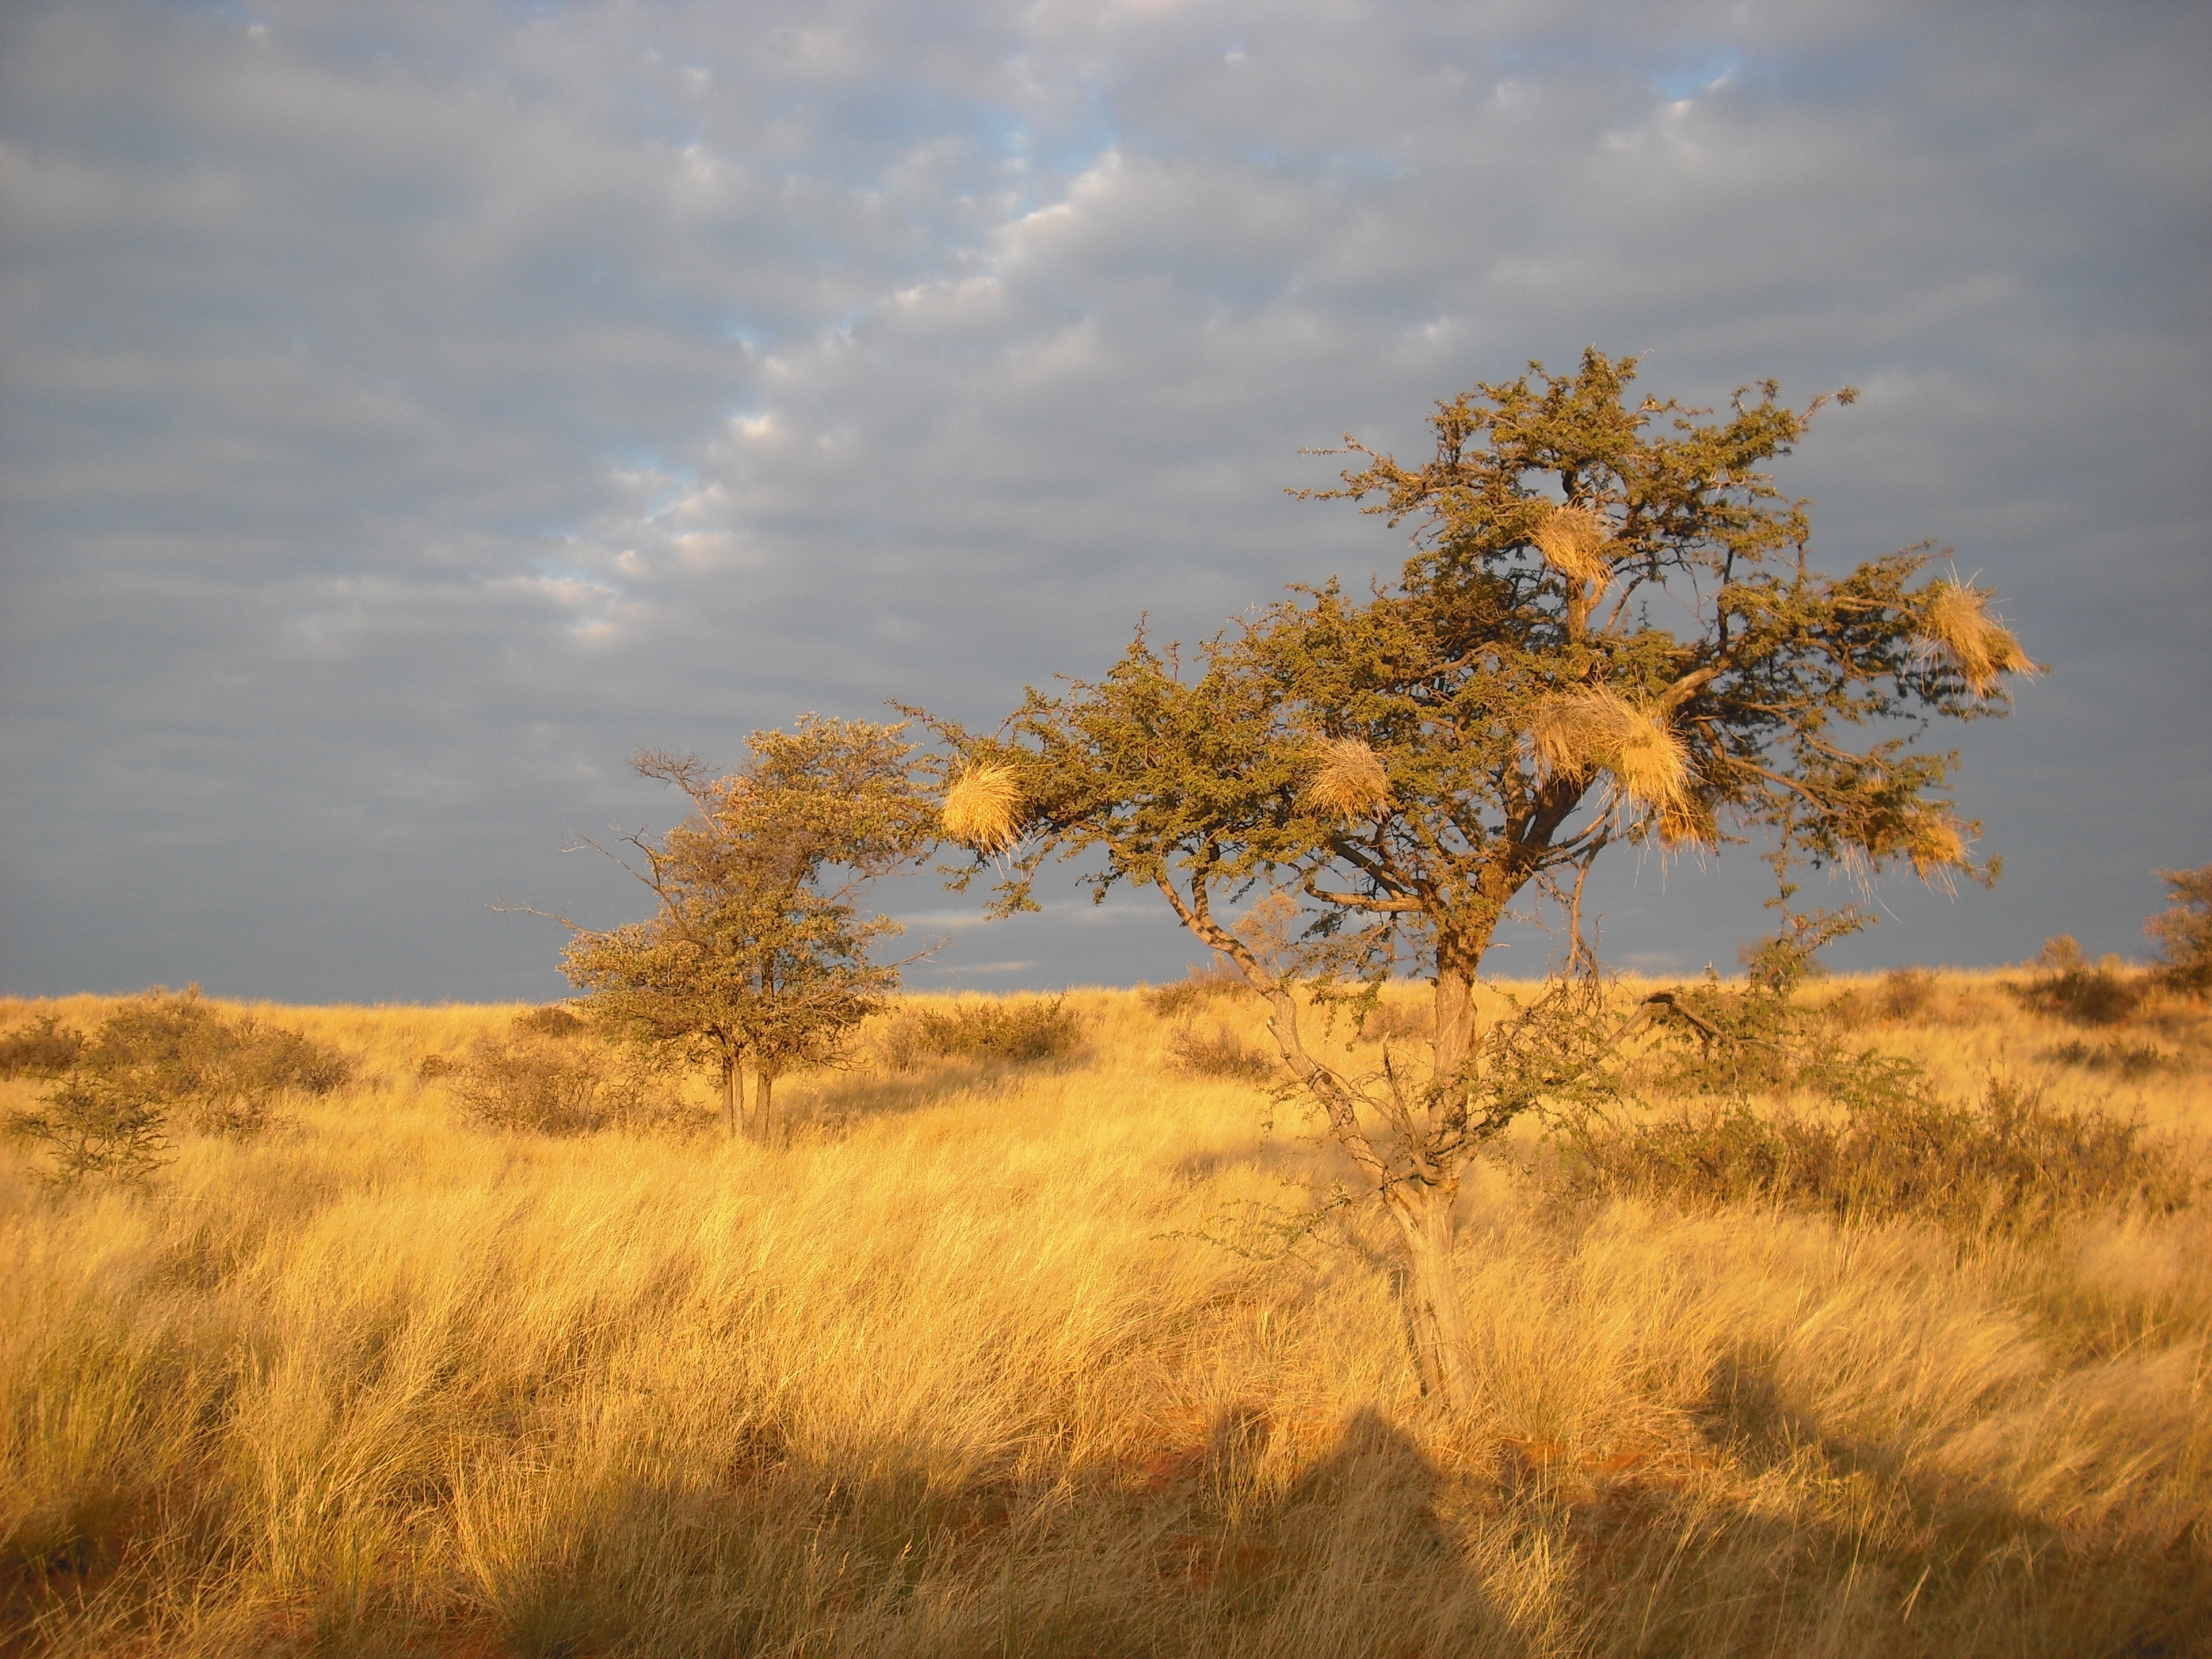
landscape, tree, nature, grass, horizon, wilderness, cloud, plant, sky, sunset, field, meadow, prairie, sunlight, morning, leaf, hill, flower, dawn, autumn, africa, season, savanna, plain, savannah, grassland, habitat, ecosystem, drought, steppe, rural area, natural environment, grass family, woody plant